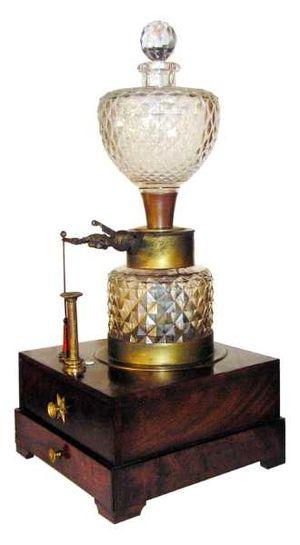
Briquet à hydrogène, XIXe siècle Italiano: Accendino a idrogeno, XIX secolo